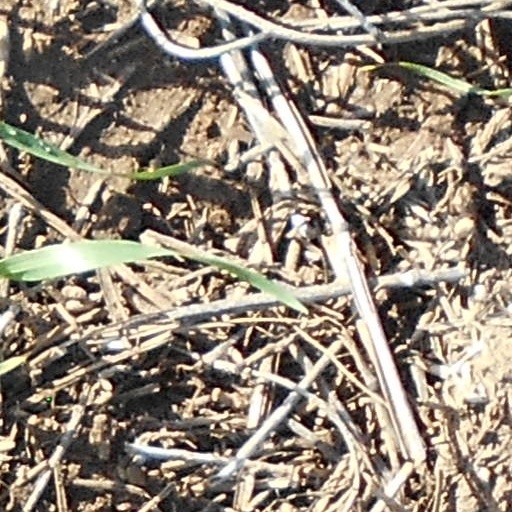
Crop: wheat